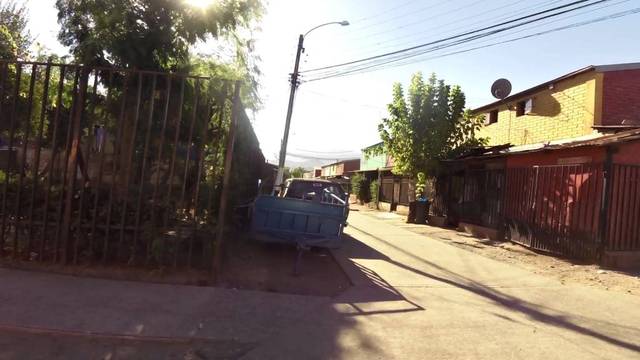
Region: Chile
Coordinates: -34.593, -70.998